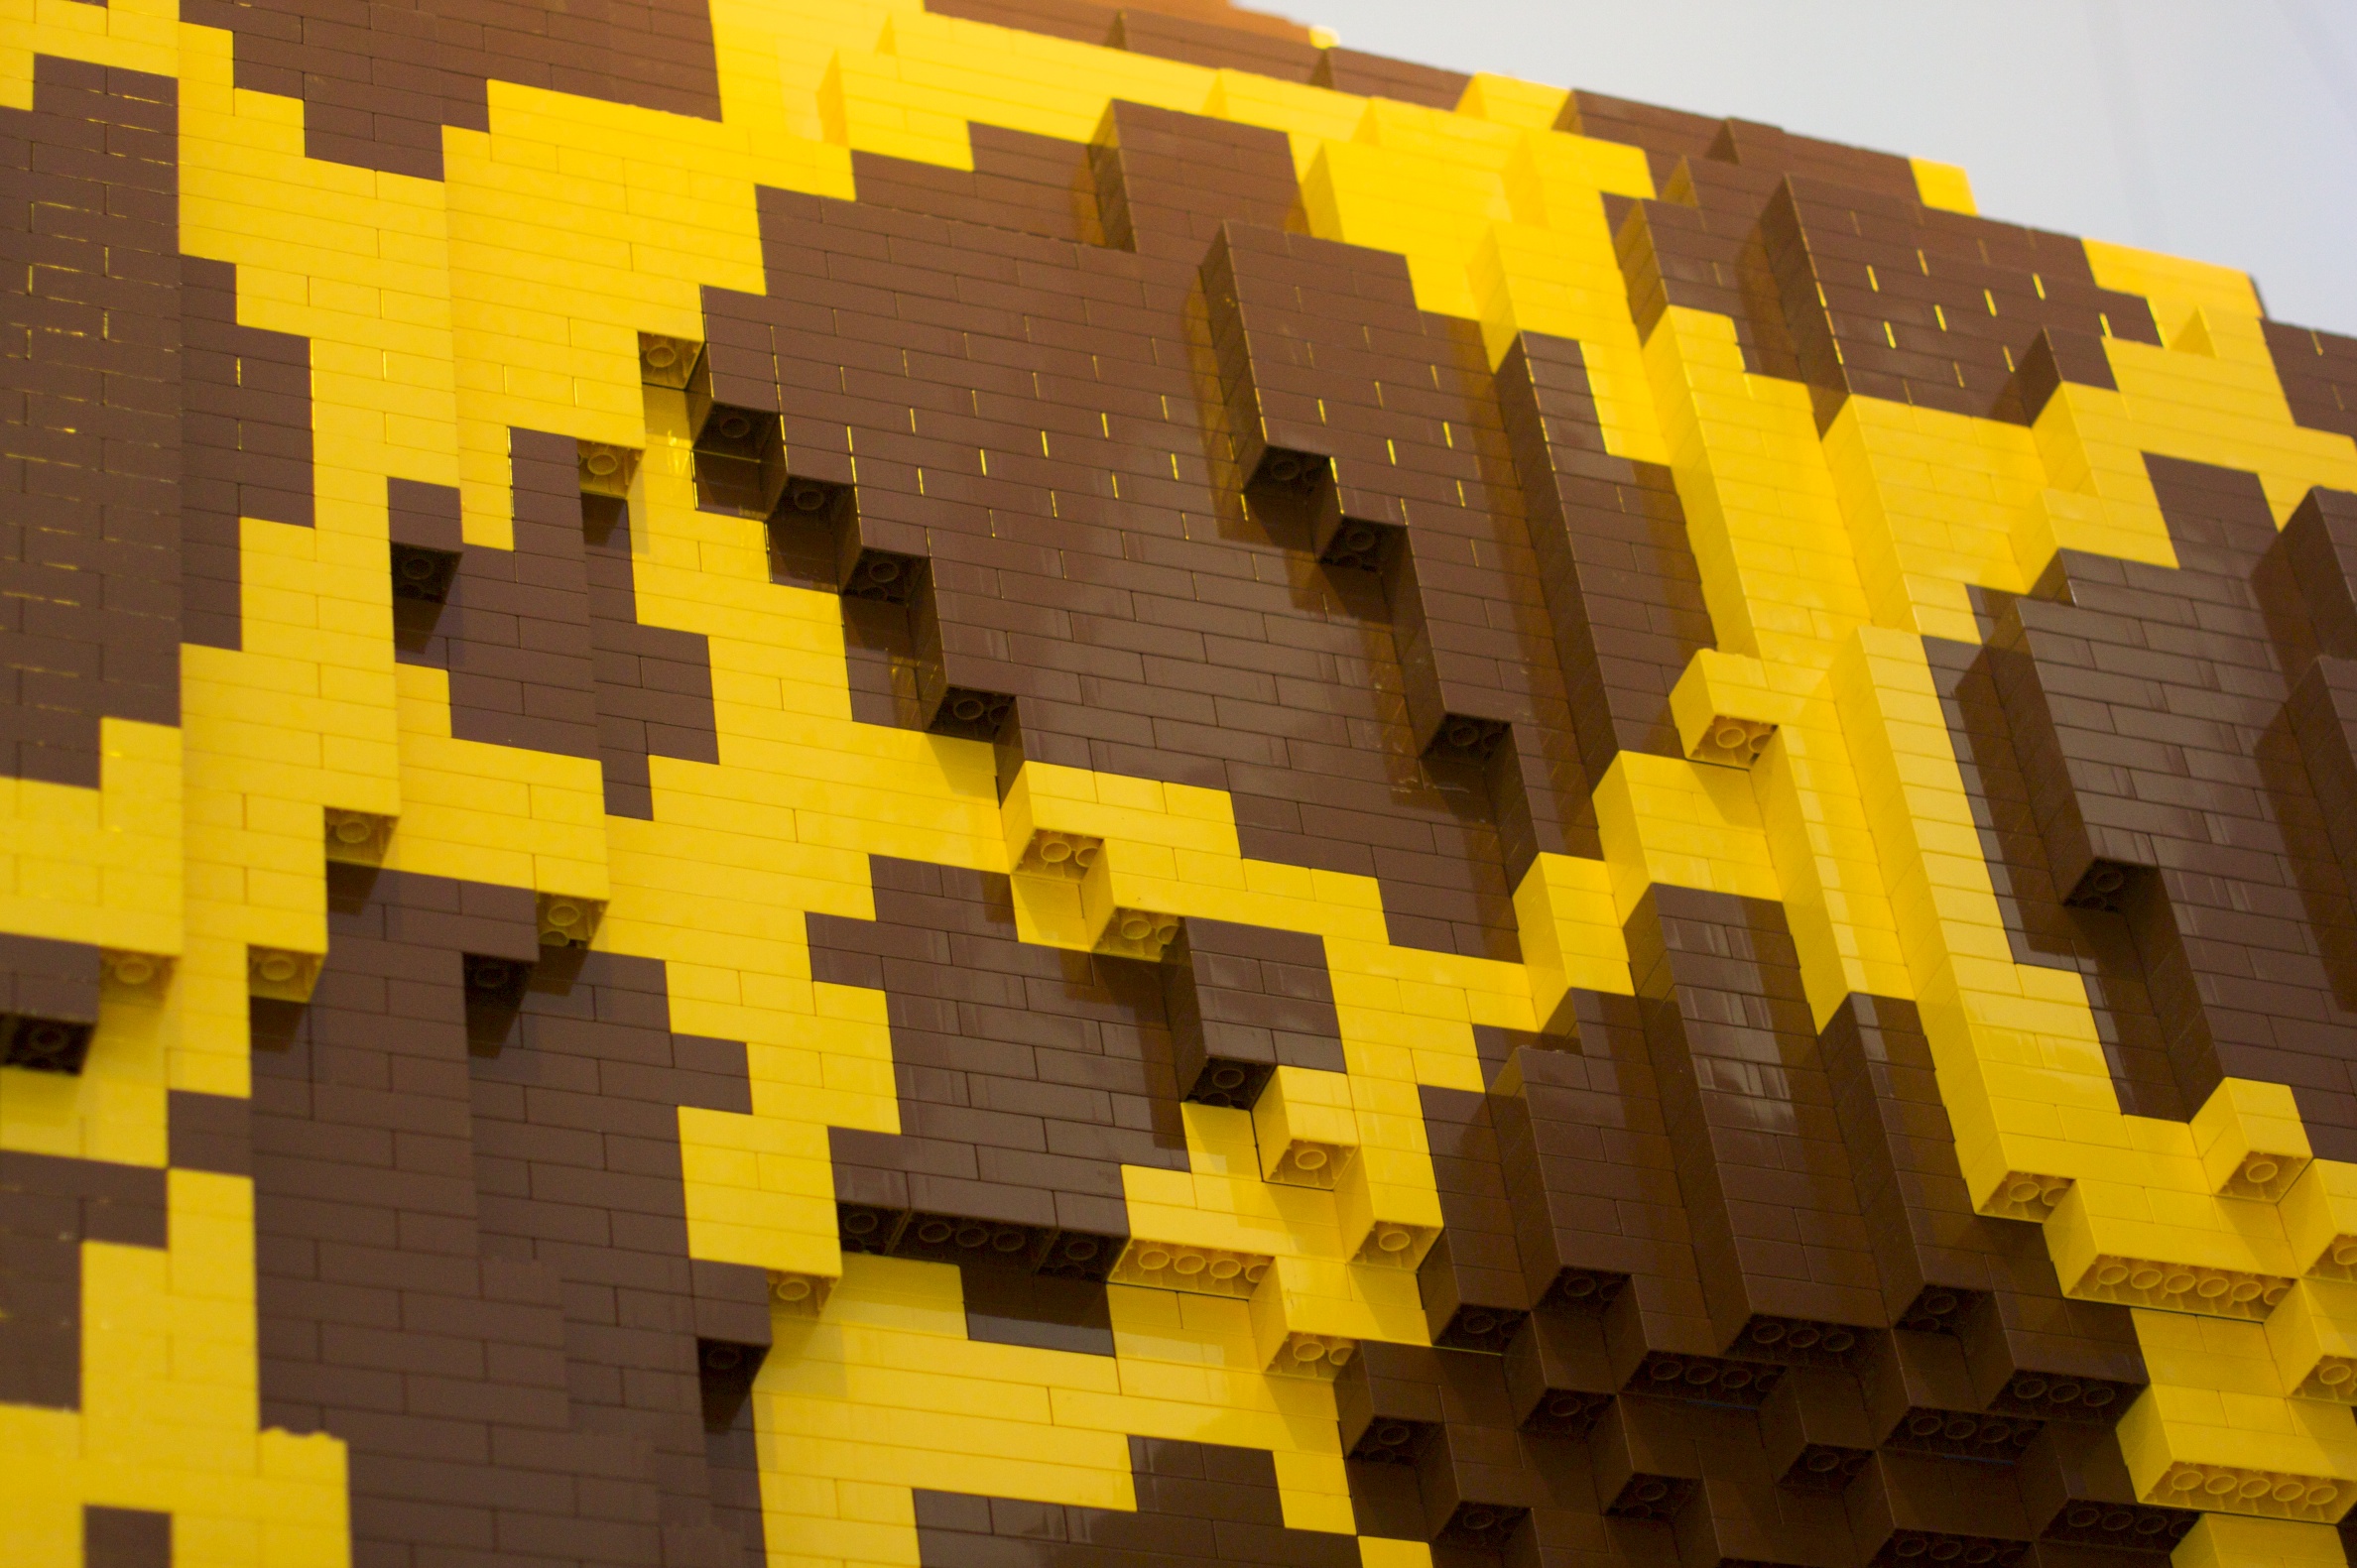
wood, number, wall, pattern, line, color, yellow, toy, circle, font, art, design, symmetry, shape